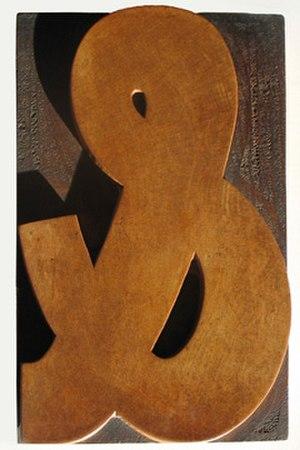
Grande esperluette en bois de 21 cm de haut.
L’esperluette ou esperluète, également appelée perluette, perluète ou « et » commercial, désigne le logogramme &. Elle résulte de la ligature des lettres de la conjonction de coordination « et » et possède la même signification.